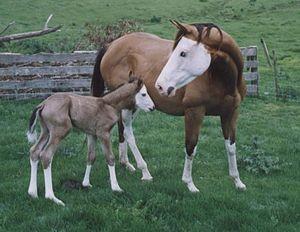
Le pie balzan est un type de robe pie du cheval, dû aux différentes versions du gène Splashed White, connu pour donner des taches blanches localisées sur les parties inférieures du corps et de la tête. La robe pie balzan se rattache génétiquement à la famille des robes overo. Elle se caractérise par une peau rose et des taches blanches sur une robe de couleur plus foncée. De nombreux chevaux balzans ont des marques de taille modeste, tandis que d'autres semblent avoir « baigné dans de la peinture blanche ». Les yeux bleus sont caractéristiques de cette robe. La présence peu évidente d'un des gènes responsables peut expliquer des yeux bleus chez des chevaux à la robe simple.